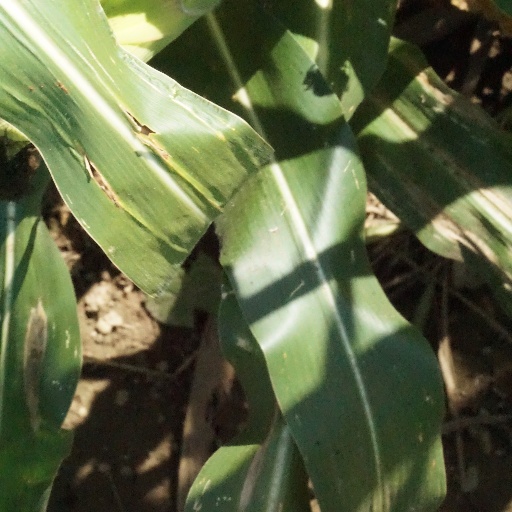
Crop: maize; corn